Phoenix Pride

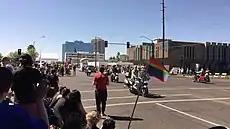
Marchers at 2017's Phoenix Pride

Phoenix Pride (formerly known as Phoenix Pride March & Rally, Desert Pride, Arizona Central Pride, and Phoenix Pride Festival) is a parade and festival held each year in Phoenix, Arizona to celebrate the lesbian, gay, bisexual, and transgender (LGBTQ) people and their allies.